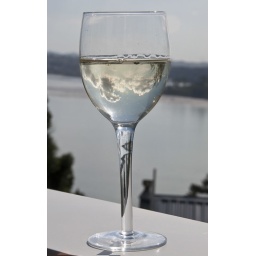
I liked the reflection of the clouds in my glass of Westbrook Sauvignon Blanc